Bae Suzy

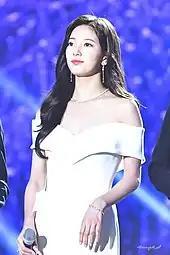

In 2012, Bae made her film debut with "Architecture 101", playing the younger version of the female protagonist. "Architecture 101" was one of the ten most-watched films in South Korea in the first quarter of 2012, and achieved over 4.1 million admissions nine weeks after its theater release, a new box-office record set for Korean melodramas. The same year, Bae played a supporting role in the romantic comedy "Big", written by the Hong sisters and starring Gong Yoo and Lee Min-jung.